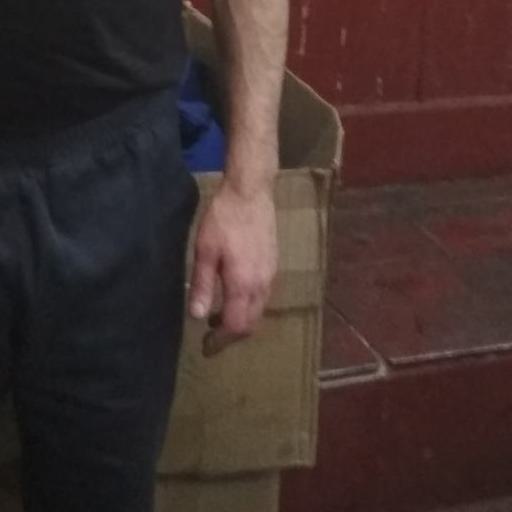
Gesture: no_gesture